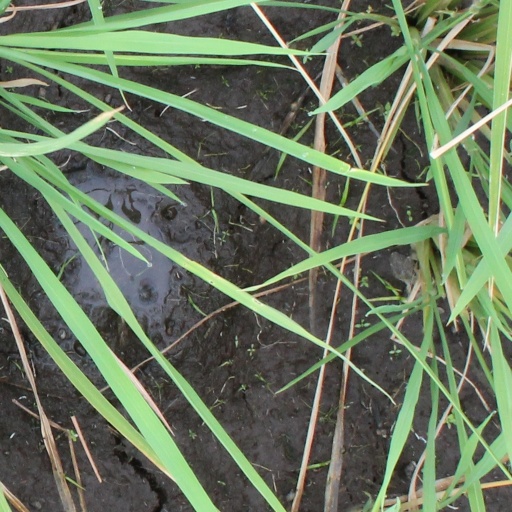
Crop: rice